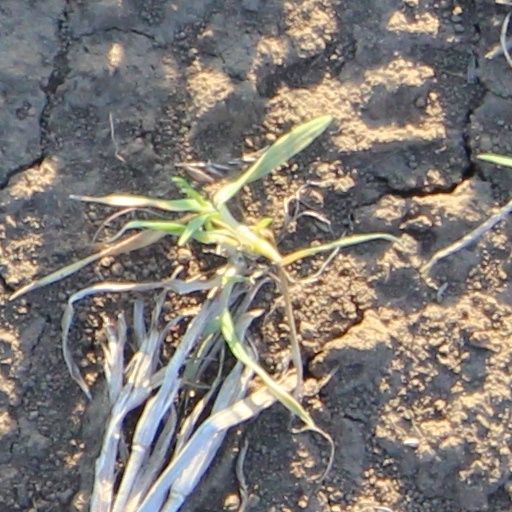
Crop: wheat